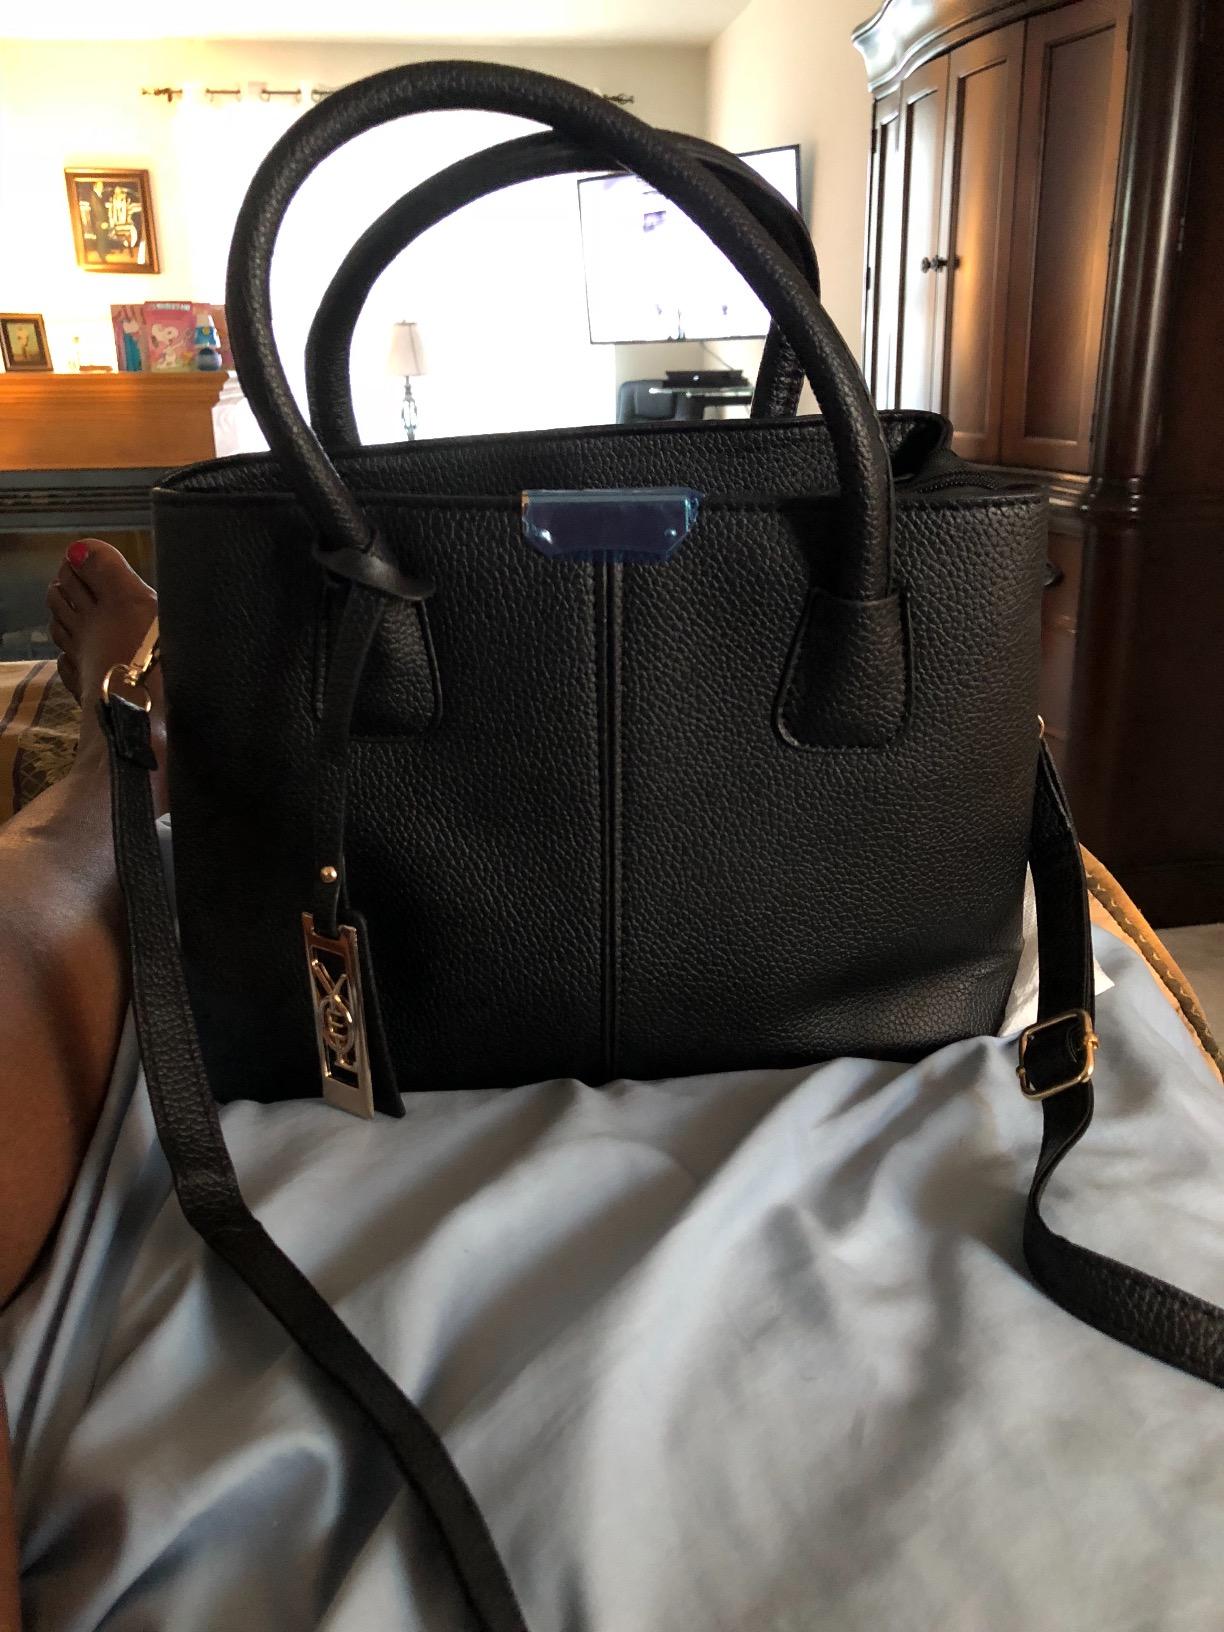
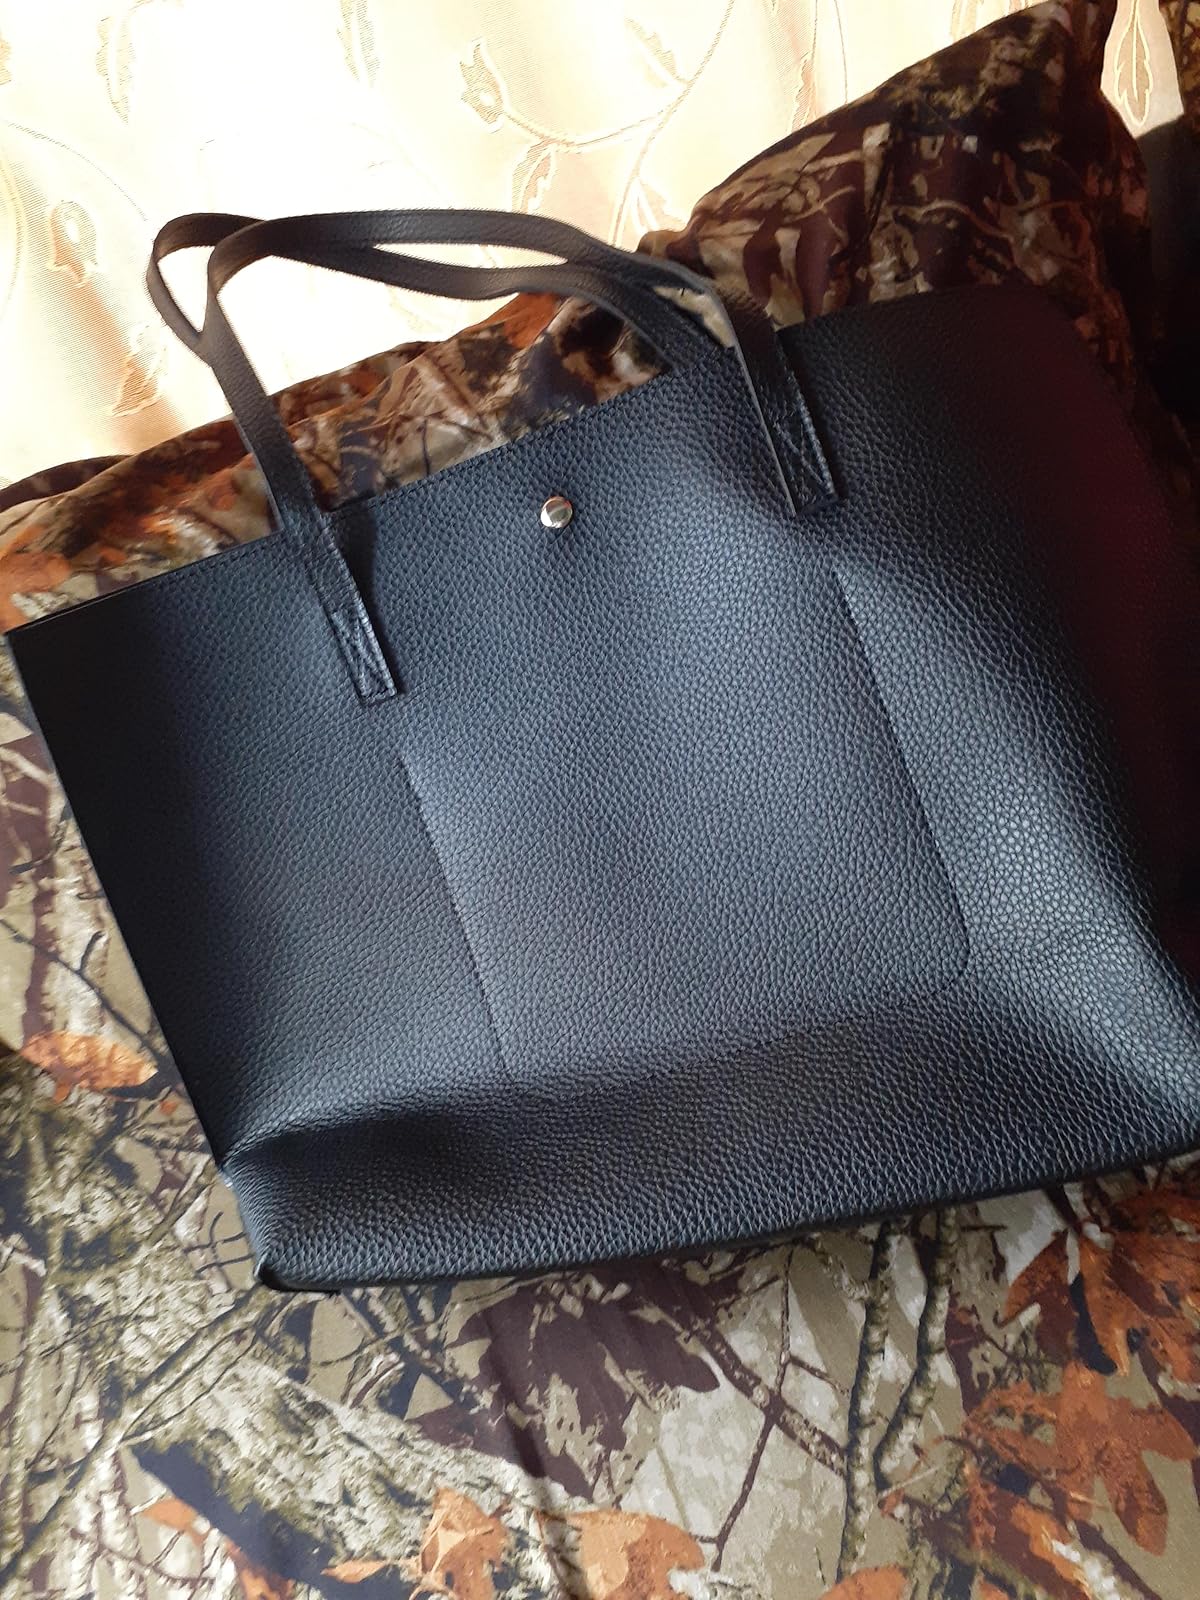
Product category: accessories_handbag
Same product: no